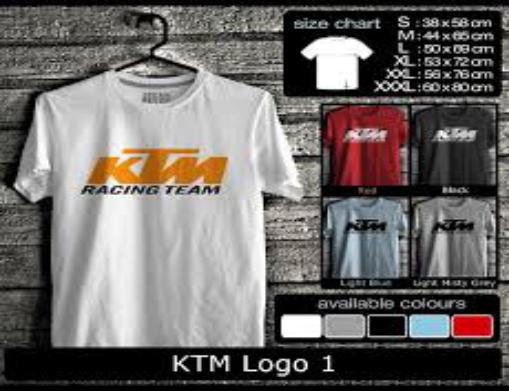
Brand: KTM
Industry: Transportation